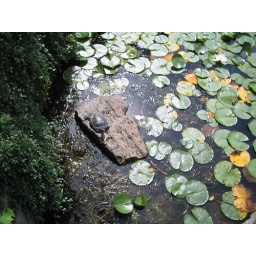
turtle on a rock in the pond of the Sun Yat-Sen Center